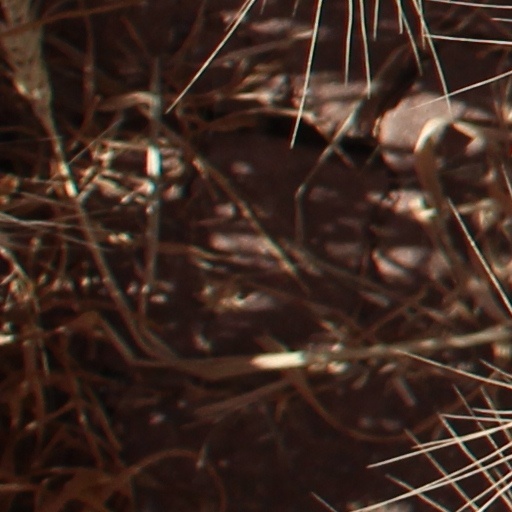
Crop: wheat